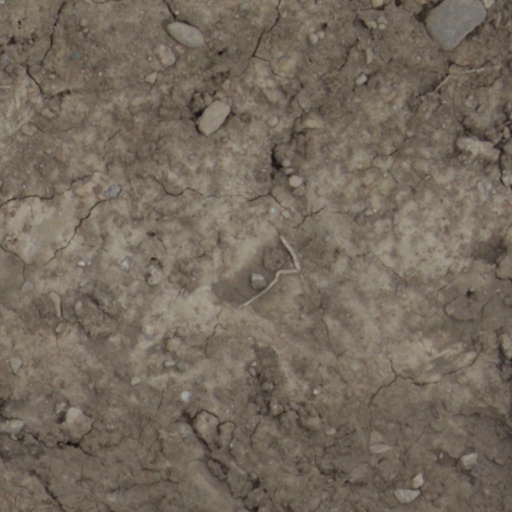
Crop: wheat